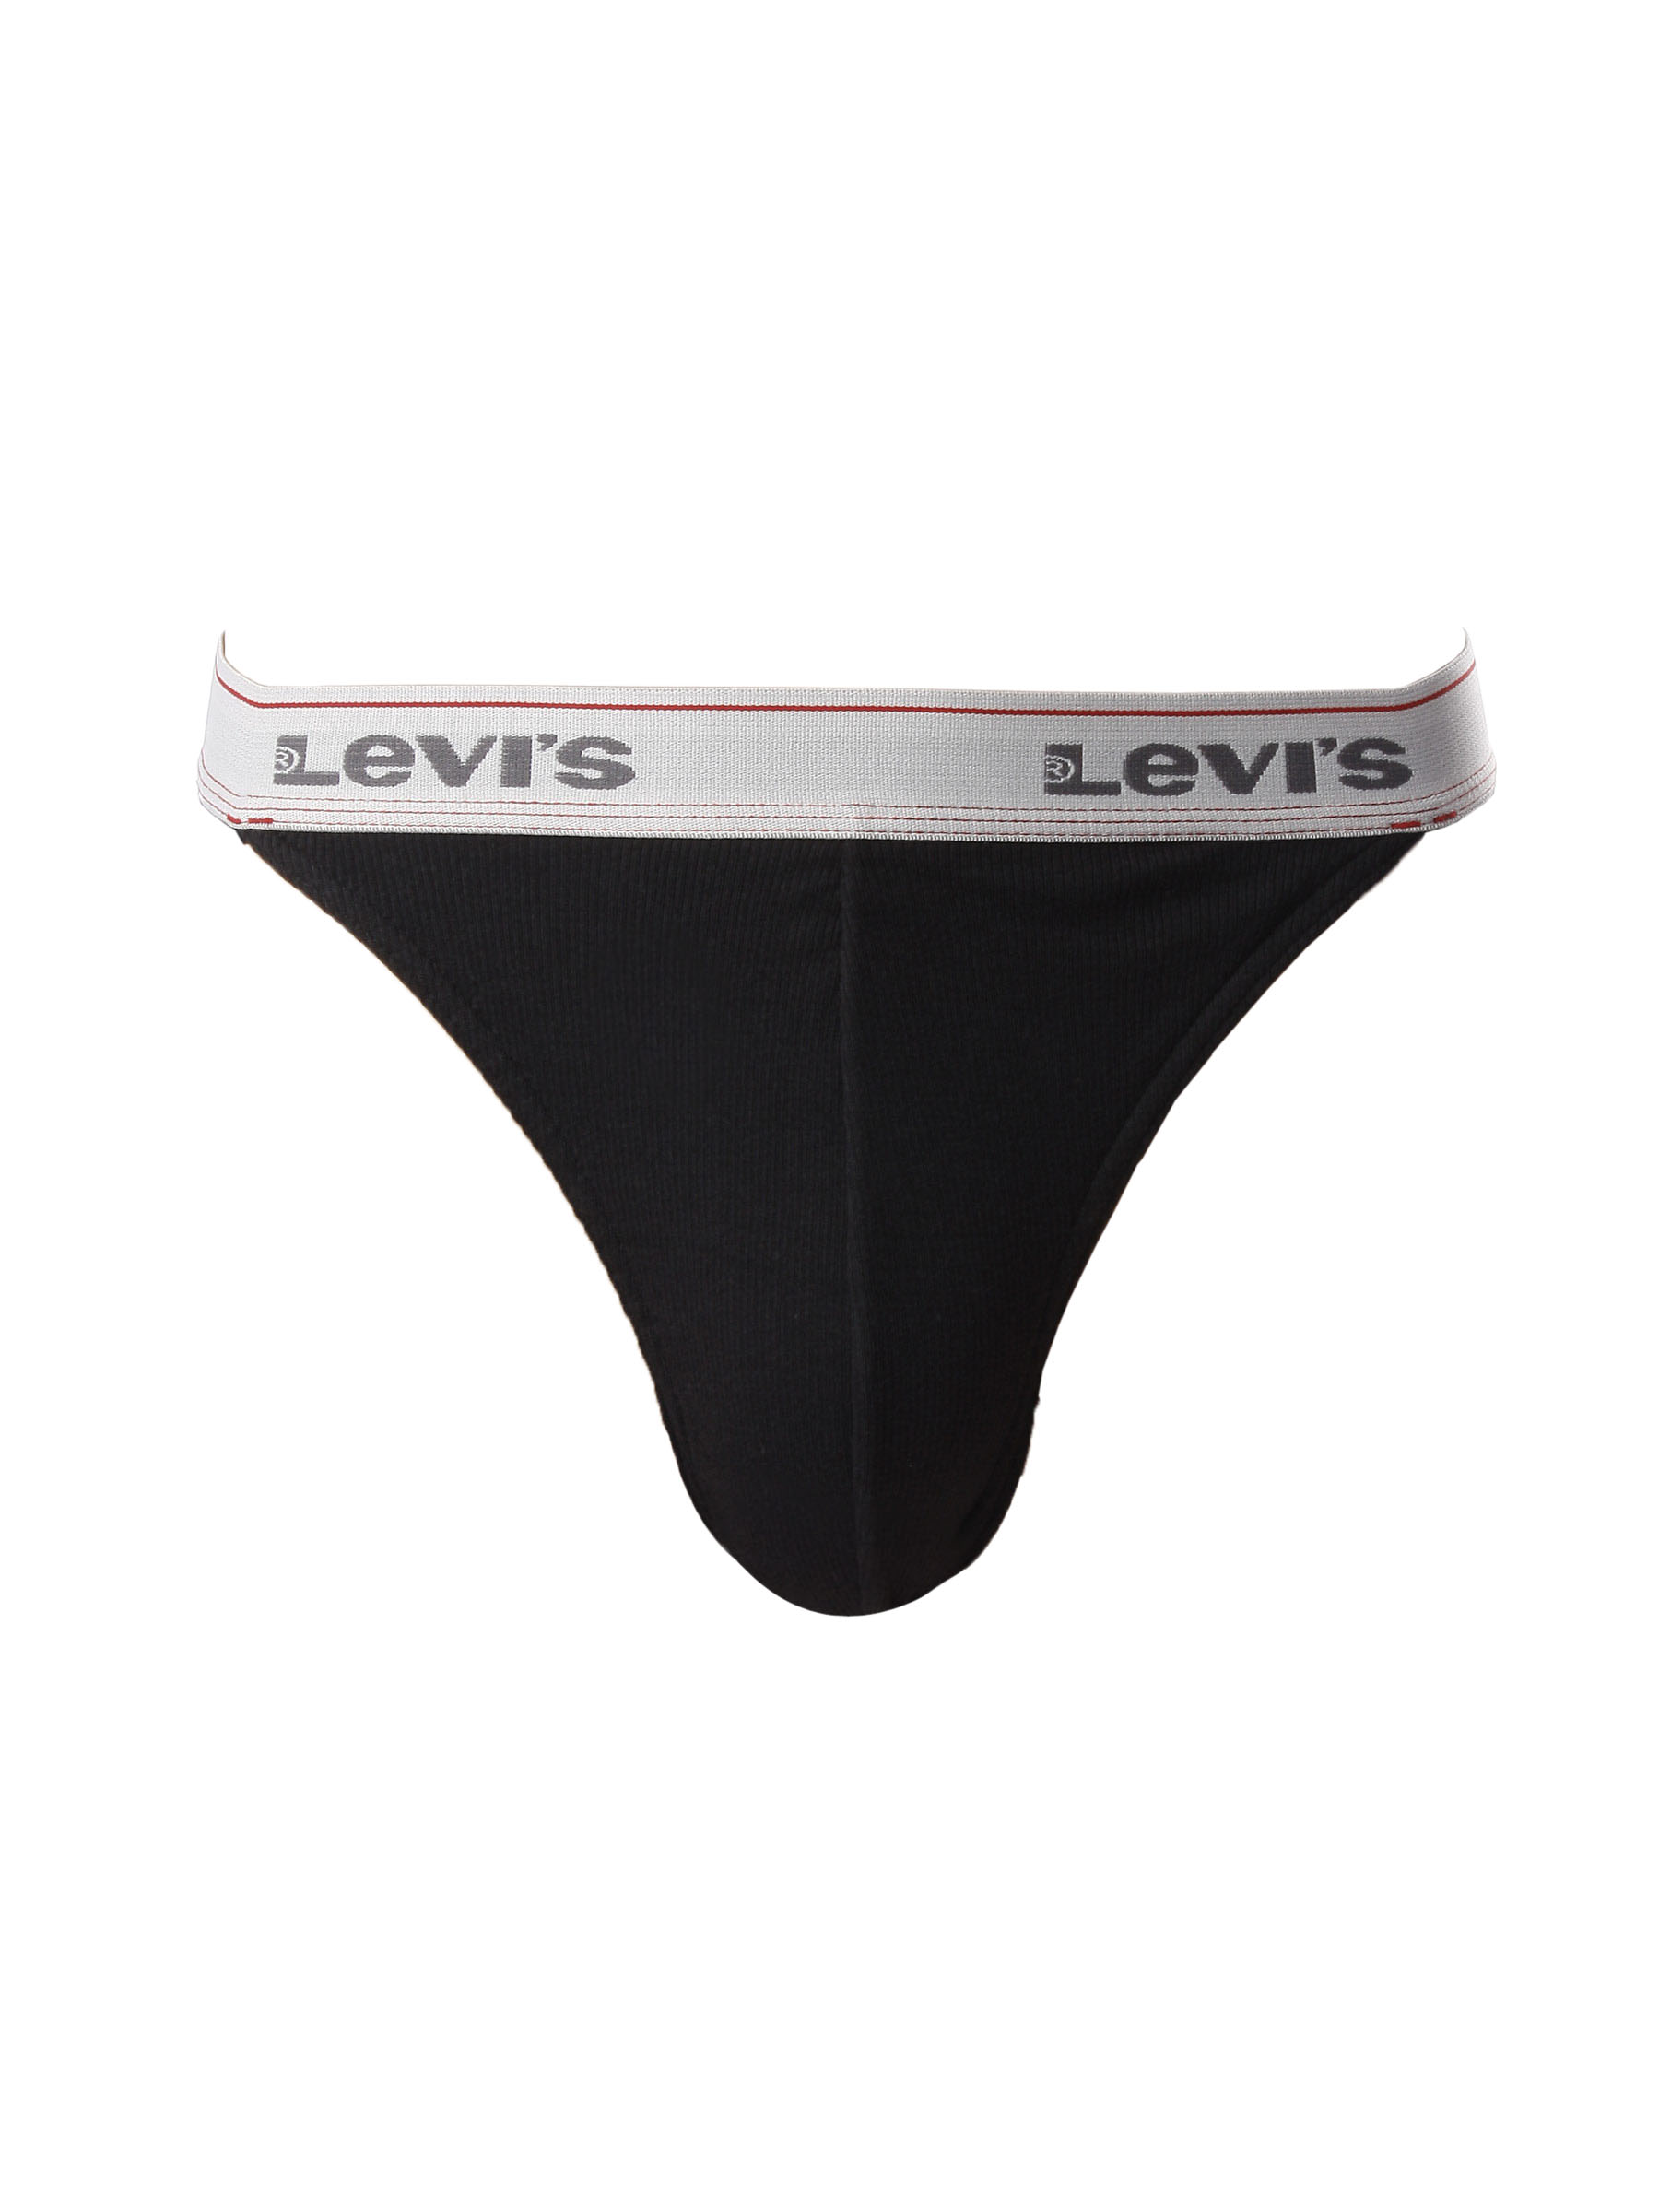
Levis Men Boxer Black Brief
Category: Apparel / Innerwear / Briefs
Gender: Men
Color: Black
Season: Summer 2016
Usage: Casual